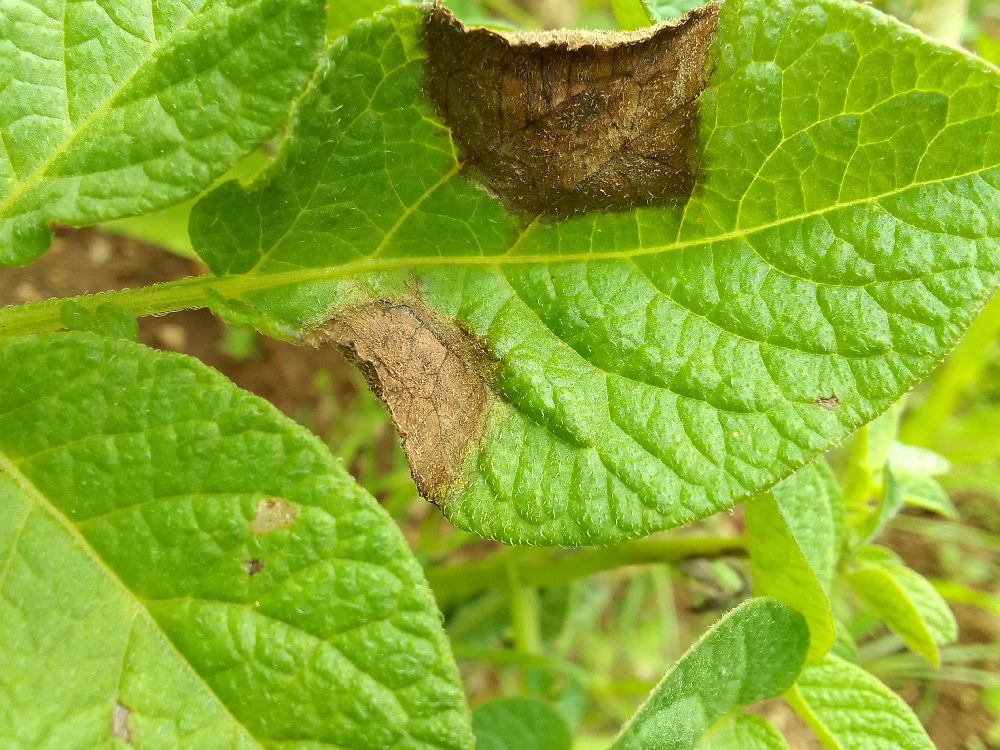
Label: Late blight